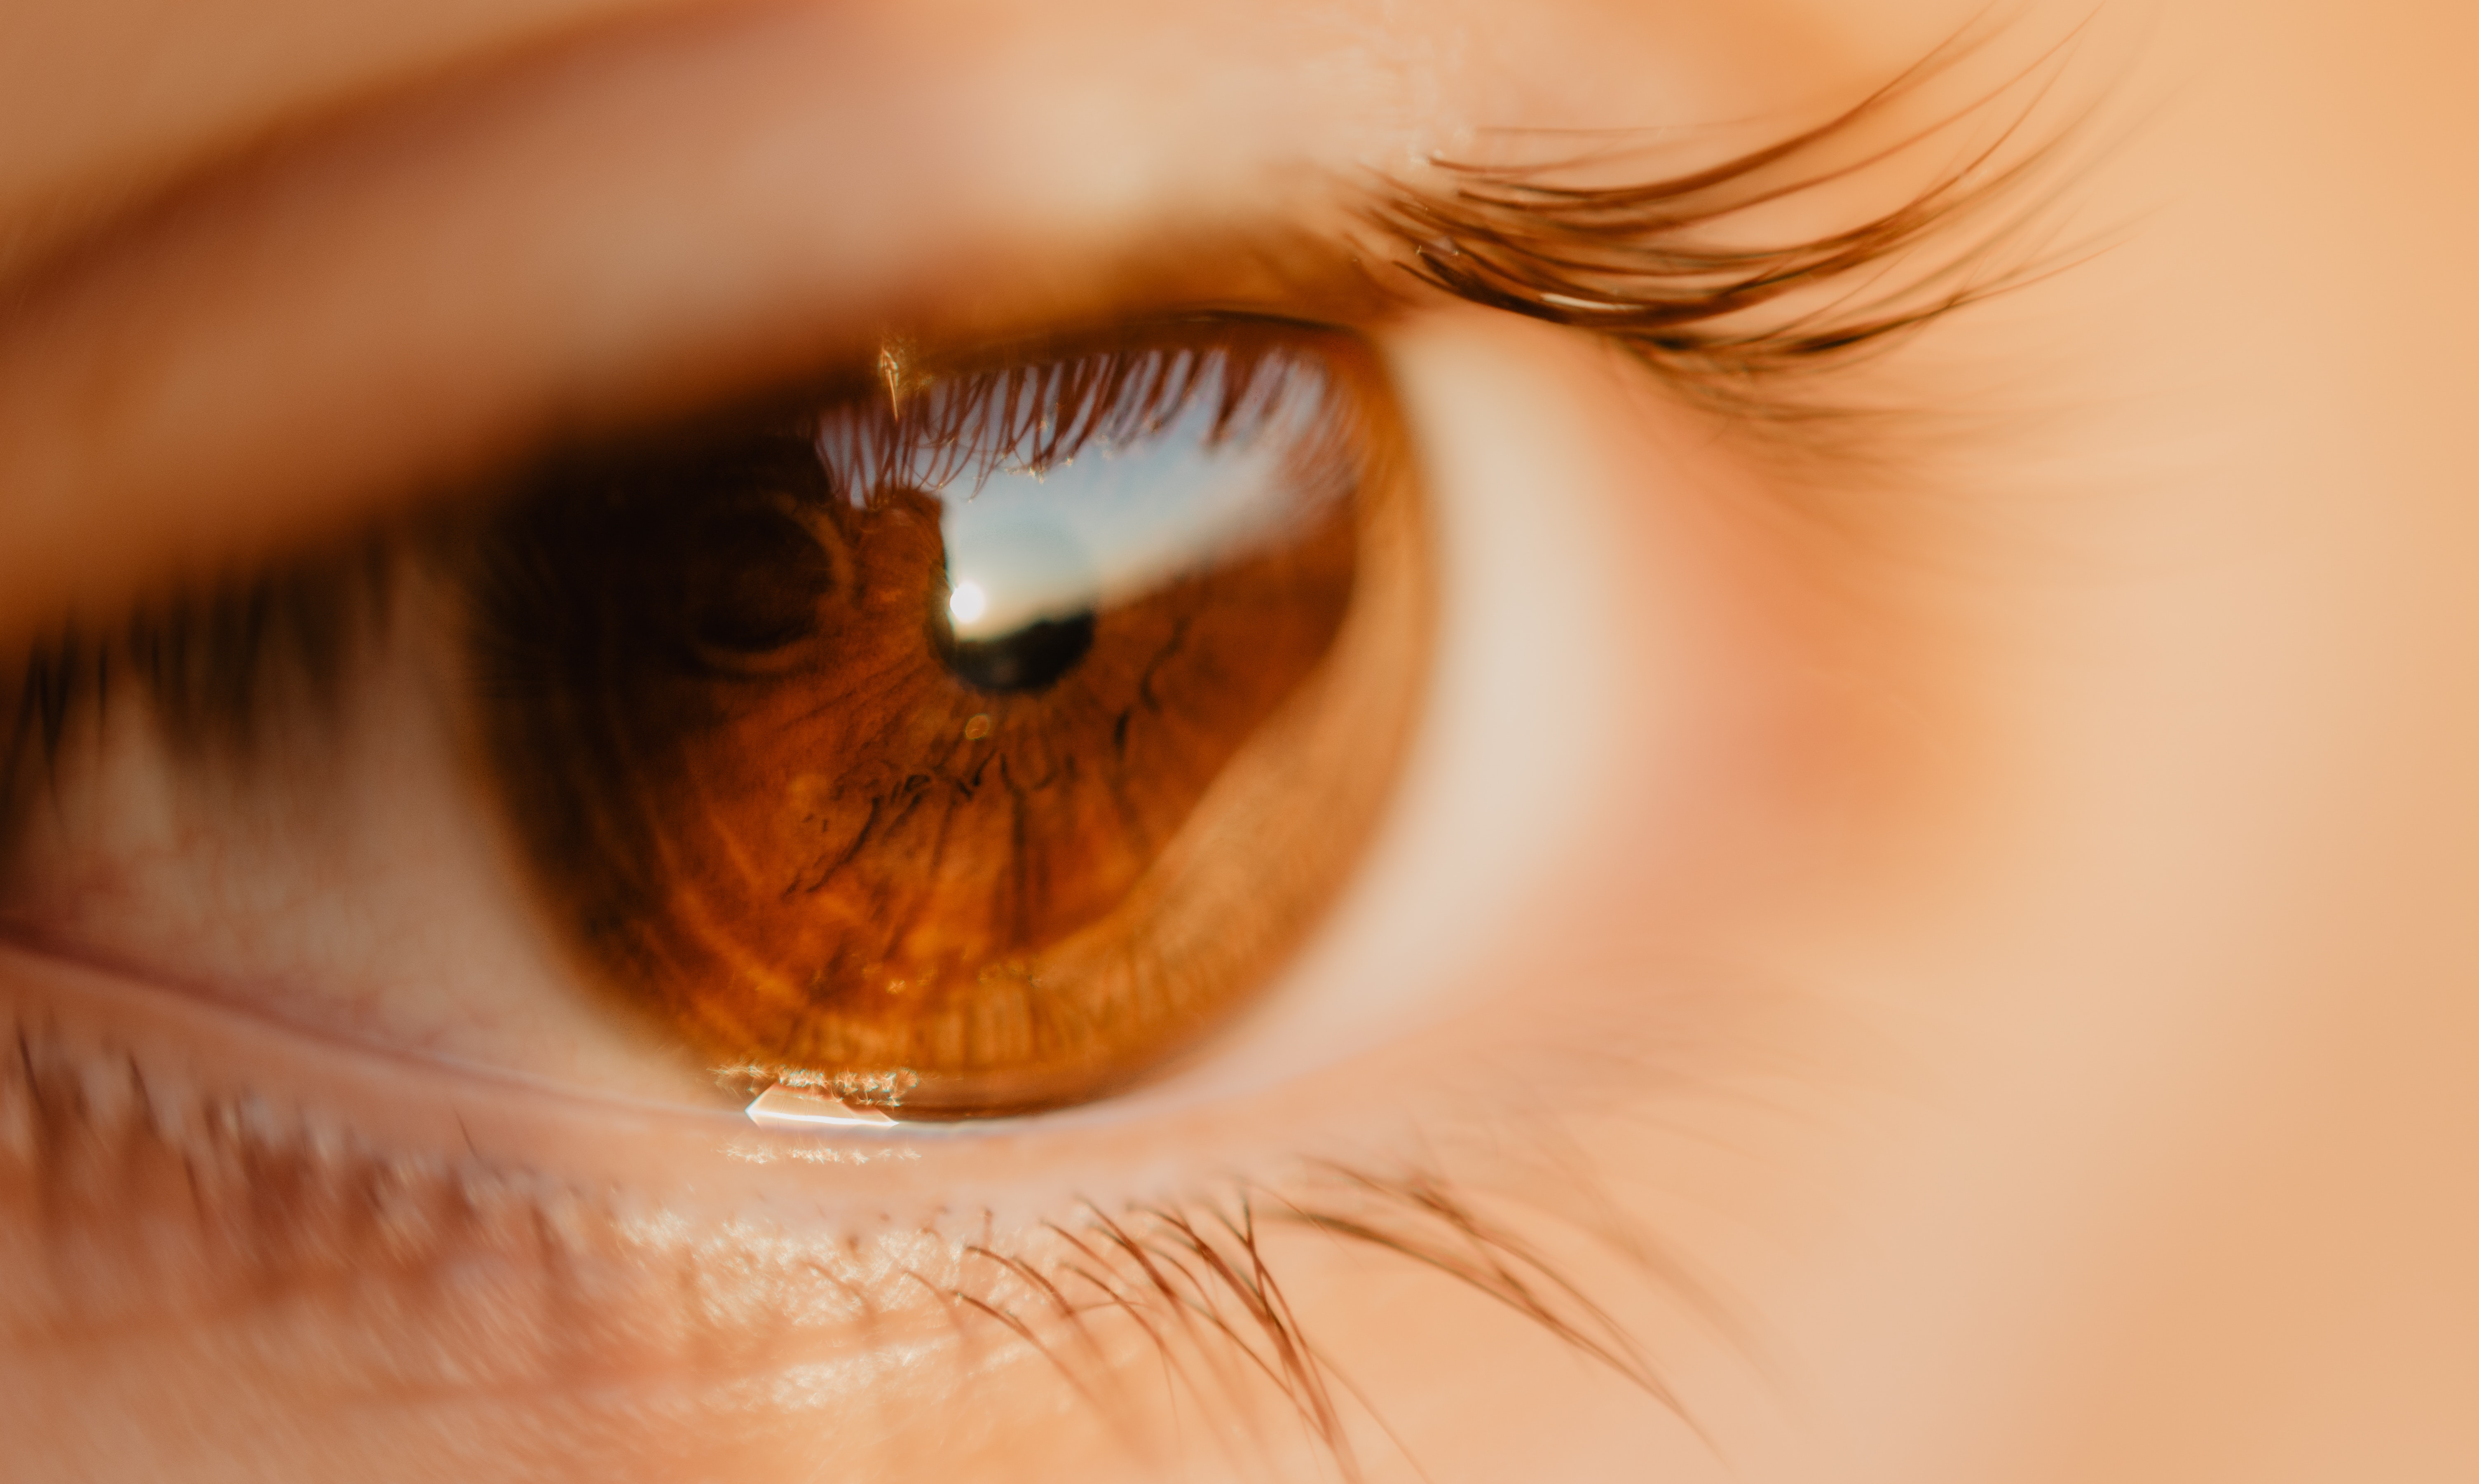
eye, eyelash, eyebrow, face, skin, close up, iris, organ, brown, beauty, amber, cosmetics, eyelash extensions, macro photography, caramel color, human body, photography, ophthalmology, brown hair, flesh